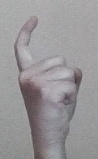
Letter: ra